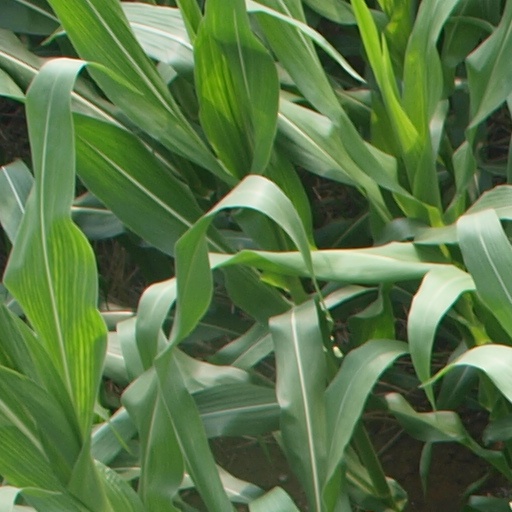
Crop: maize; corn